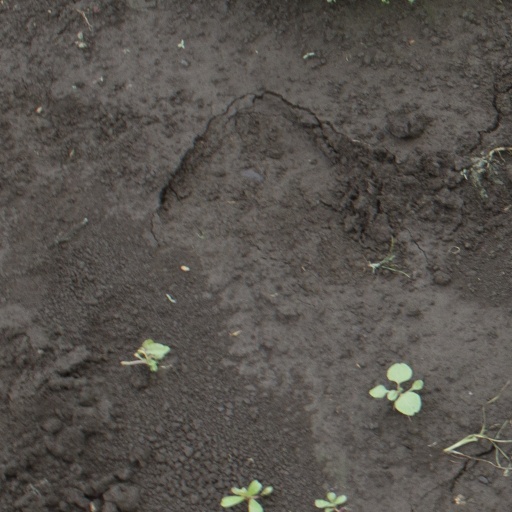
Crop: soybean